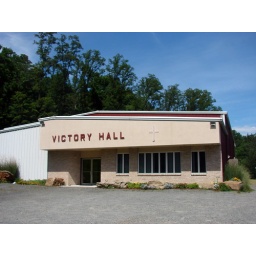
New gymnasium, built sometime in the last few years. They have an indoor rock climbing wall in here.